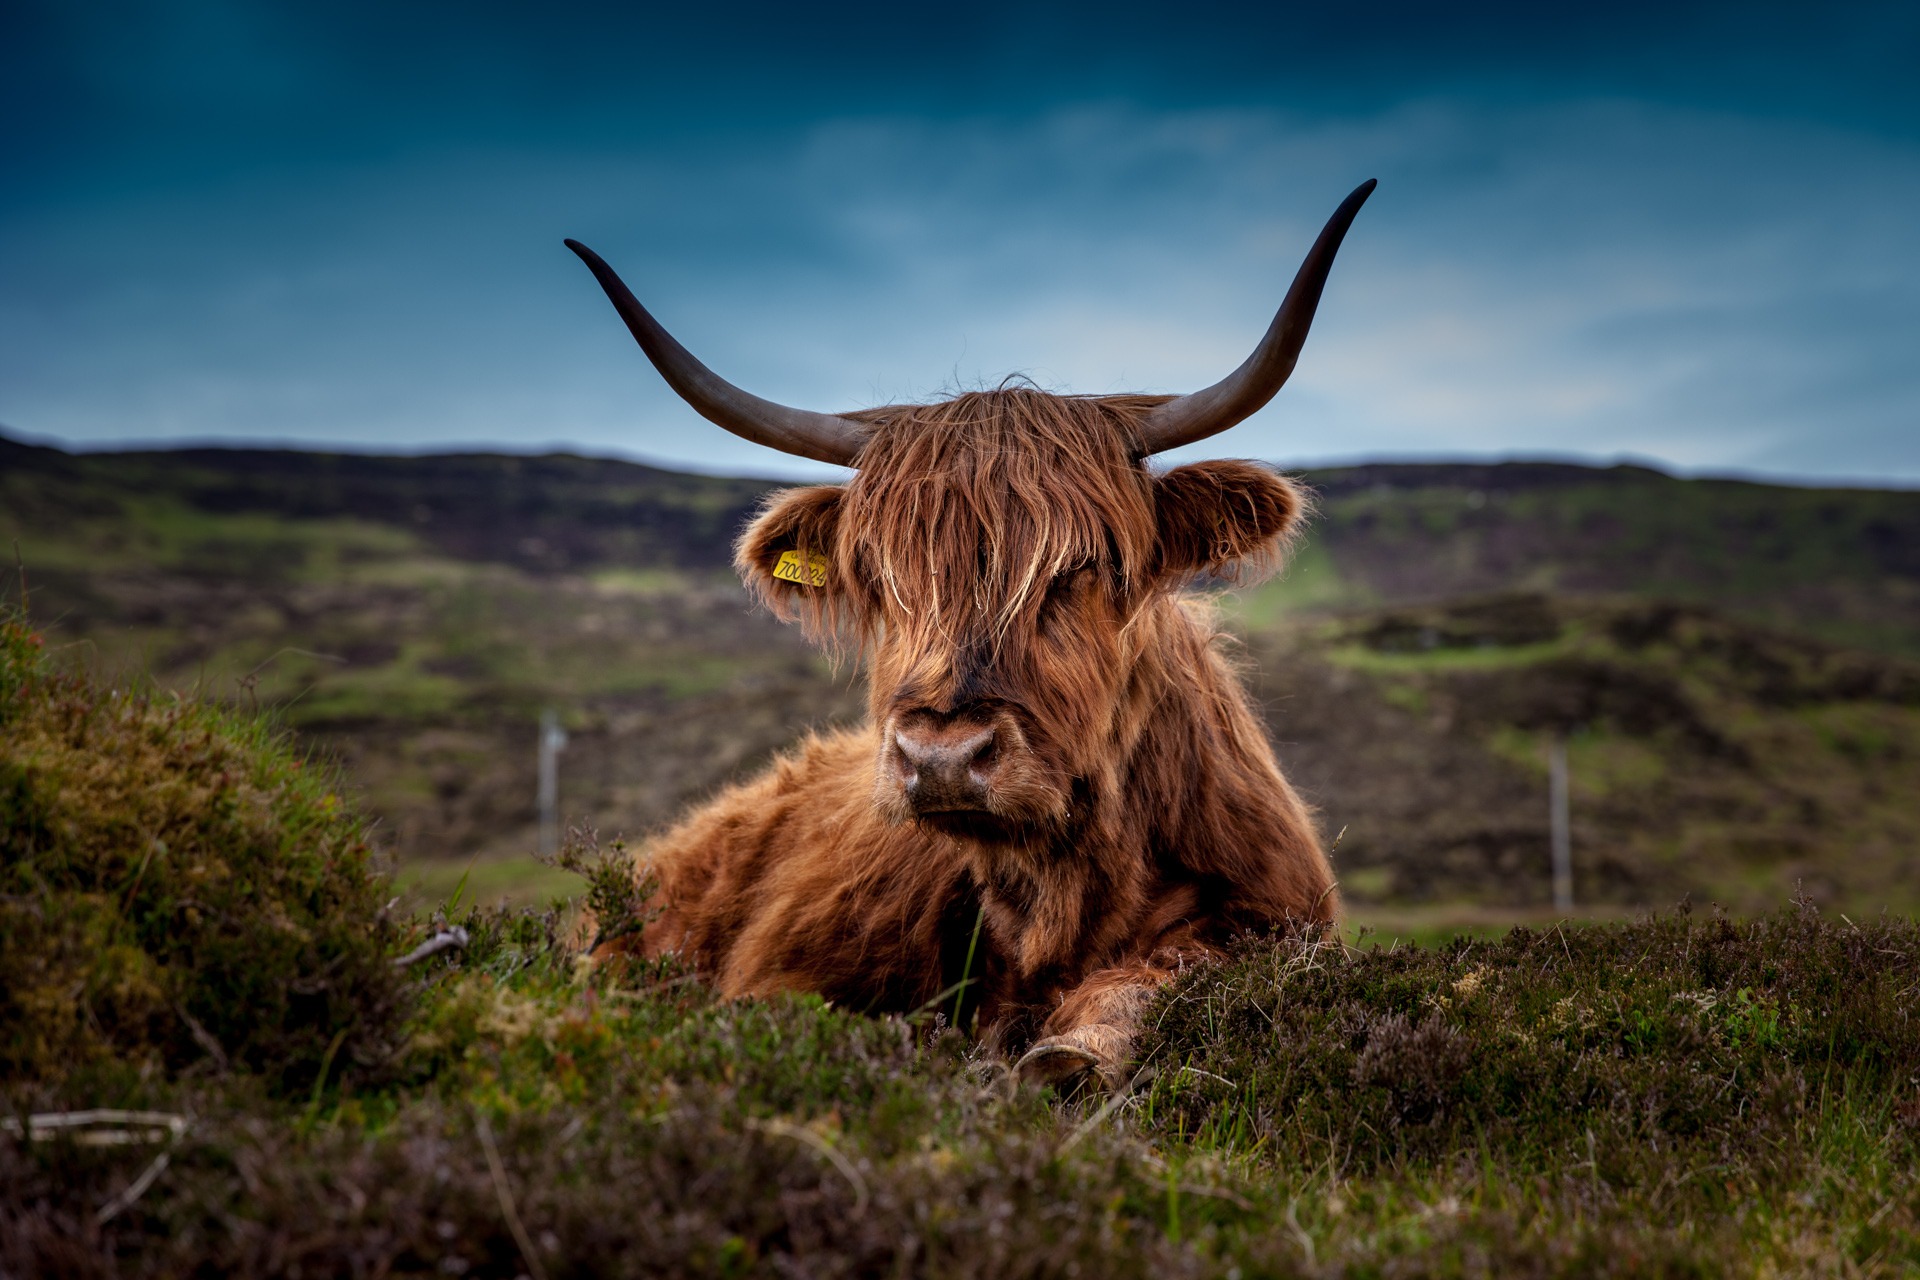
landscape, nature, grass, sky, hair, meadow, animal, wildlife, horn, cow, mammal, beef, fauna, savanna, graze, grassland, scotland, horns, safari, shaggy, ox, highland beef, scottish hochlandrind, cattle like mammal, texas longhorn, scotland beef